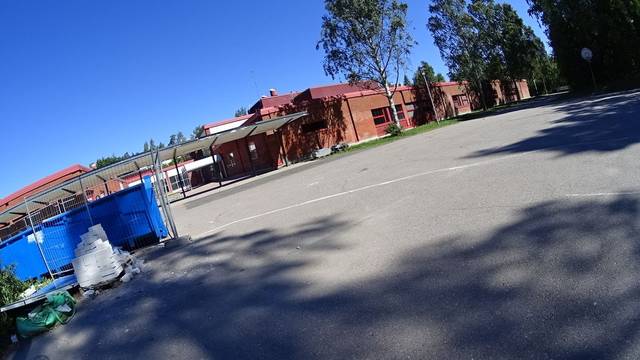
Region: Finland
Coordinates: 60.154, 24.738